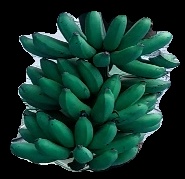
Variety: rasbale
Grade: grade3